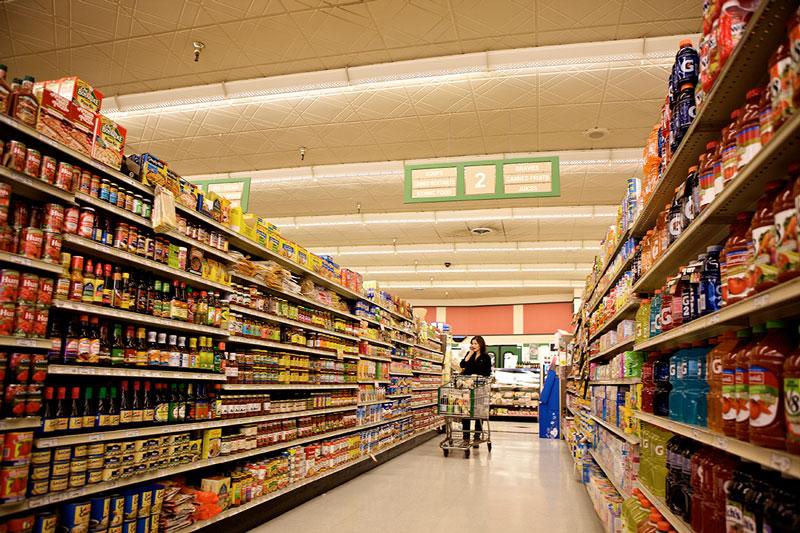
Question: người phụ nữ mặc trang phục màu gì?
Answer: màu đen